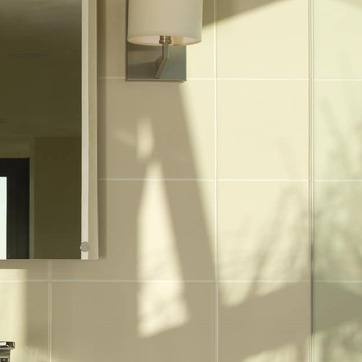
Material: tile